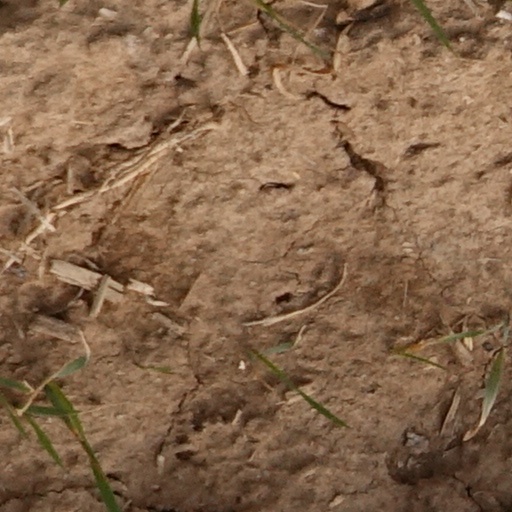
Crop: wheat